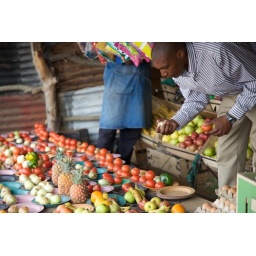
A Peace Corps Volunteer browses fruit at a market in Lesotho.